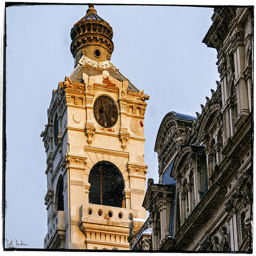
A clock tower next to a building in a city.
An ornate building with a large clock tower.
A tall building with a clock on the top.
a large building with a clock displayed in the interfacing
A clock tower that is very old next to a building.